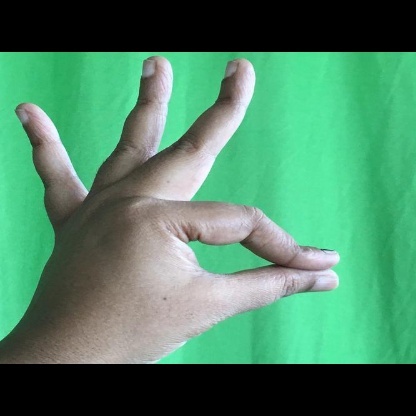
Mudra: Hamsasyam